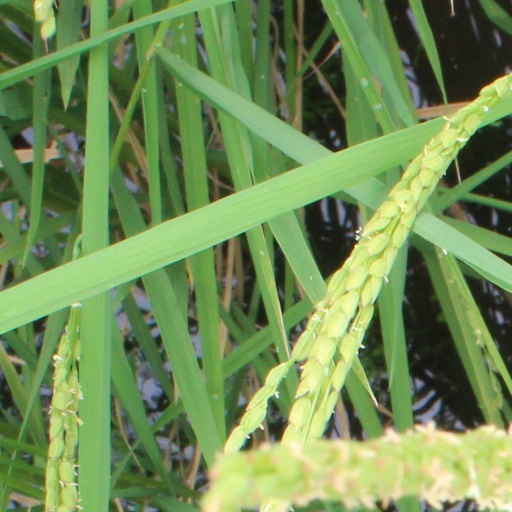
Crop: rice